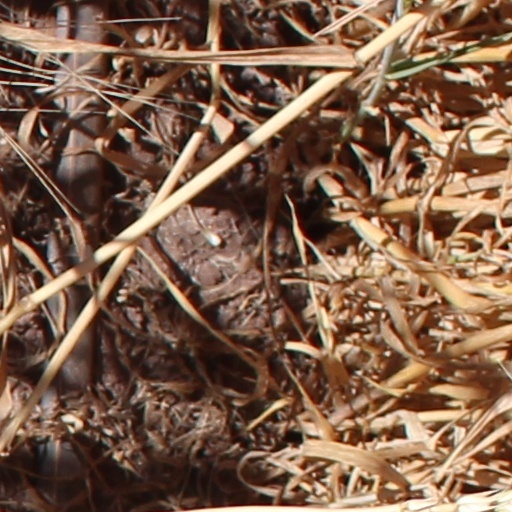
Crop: wheat